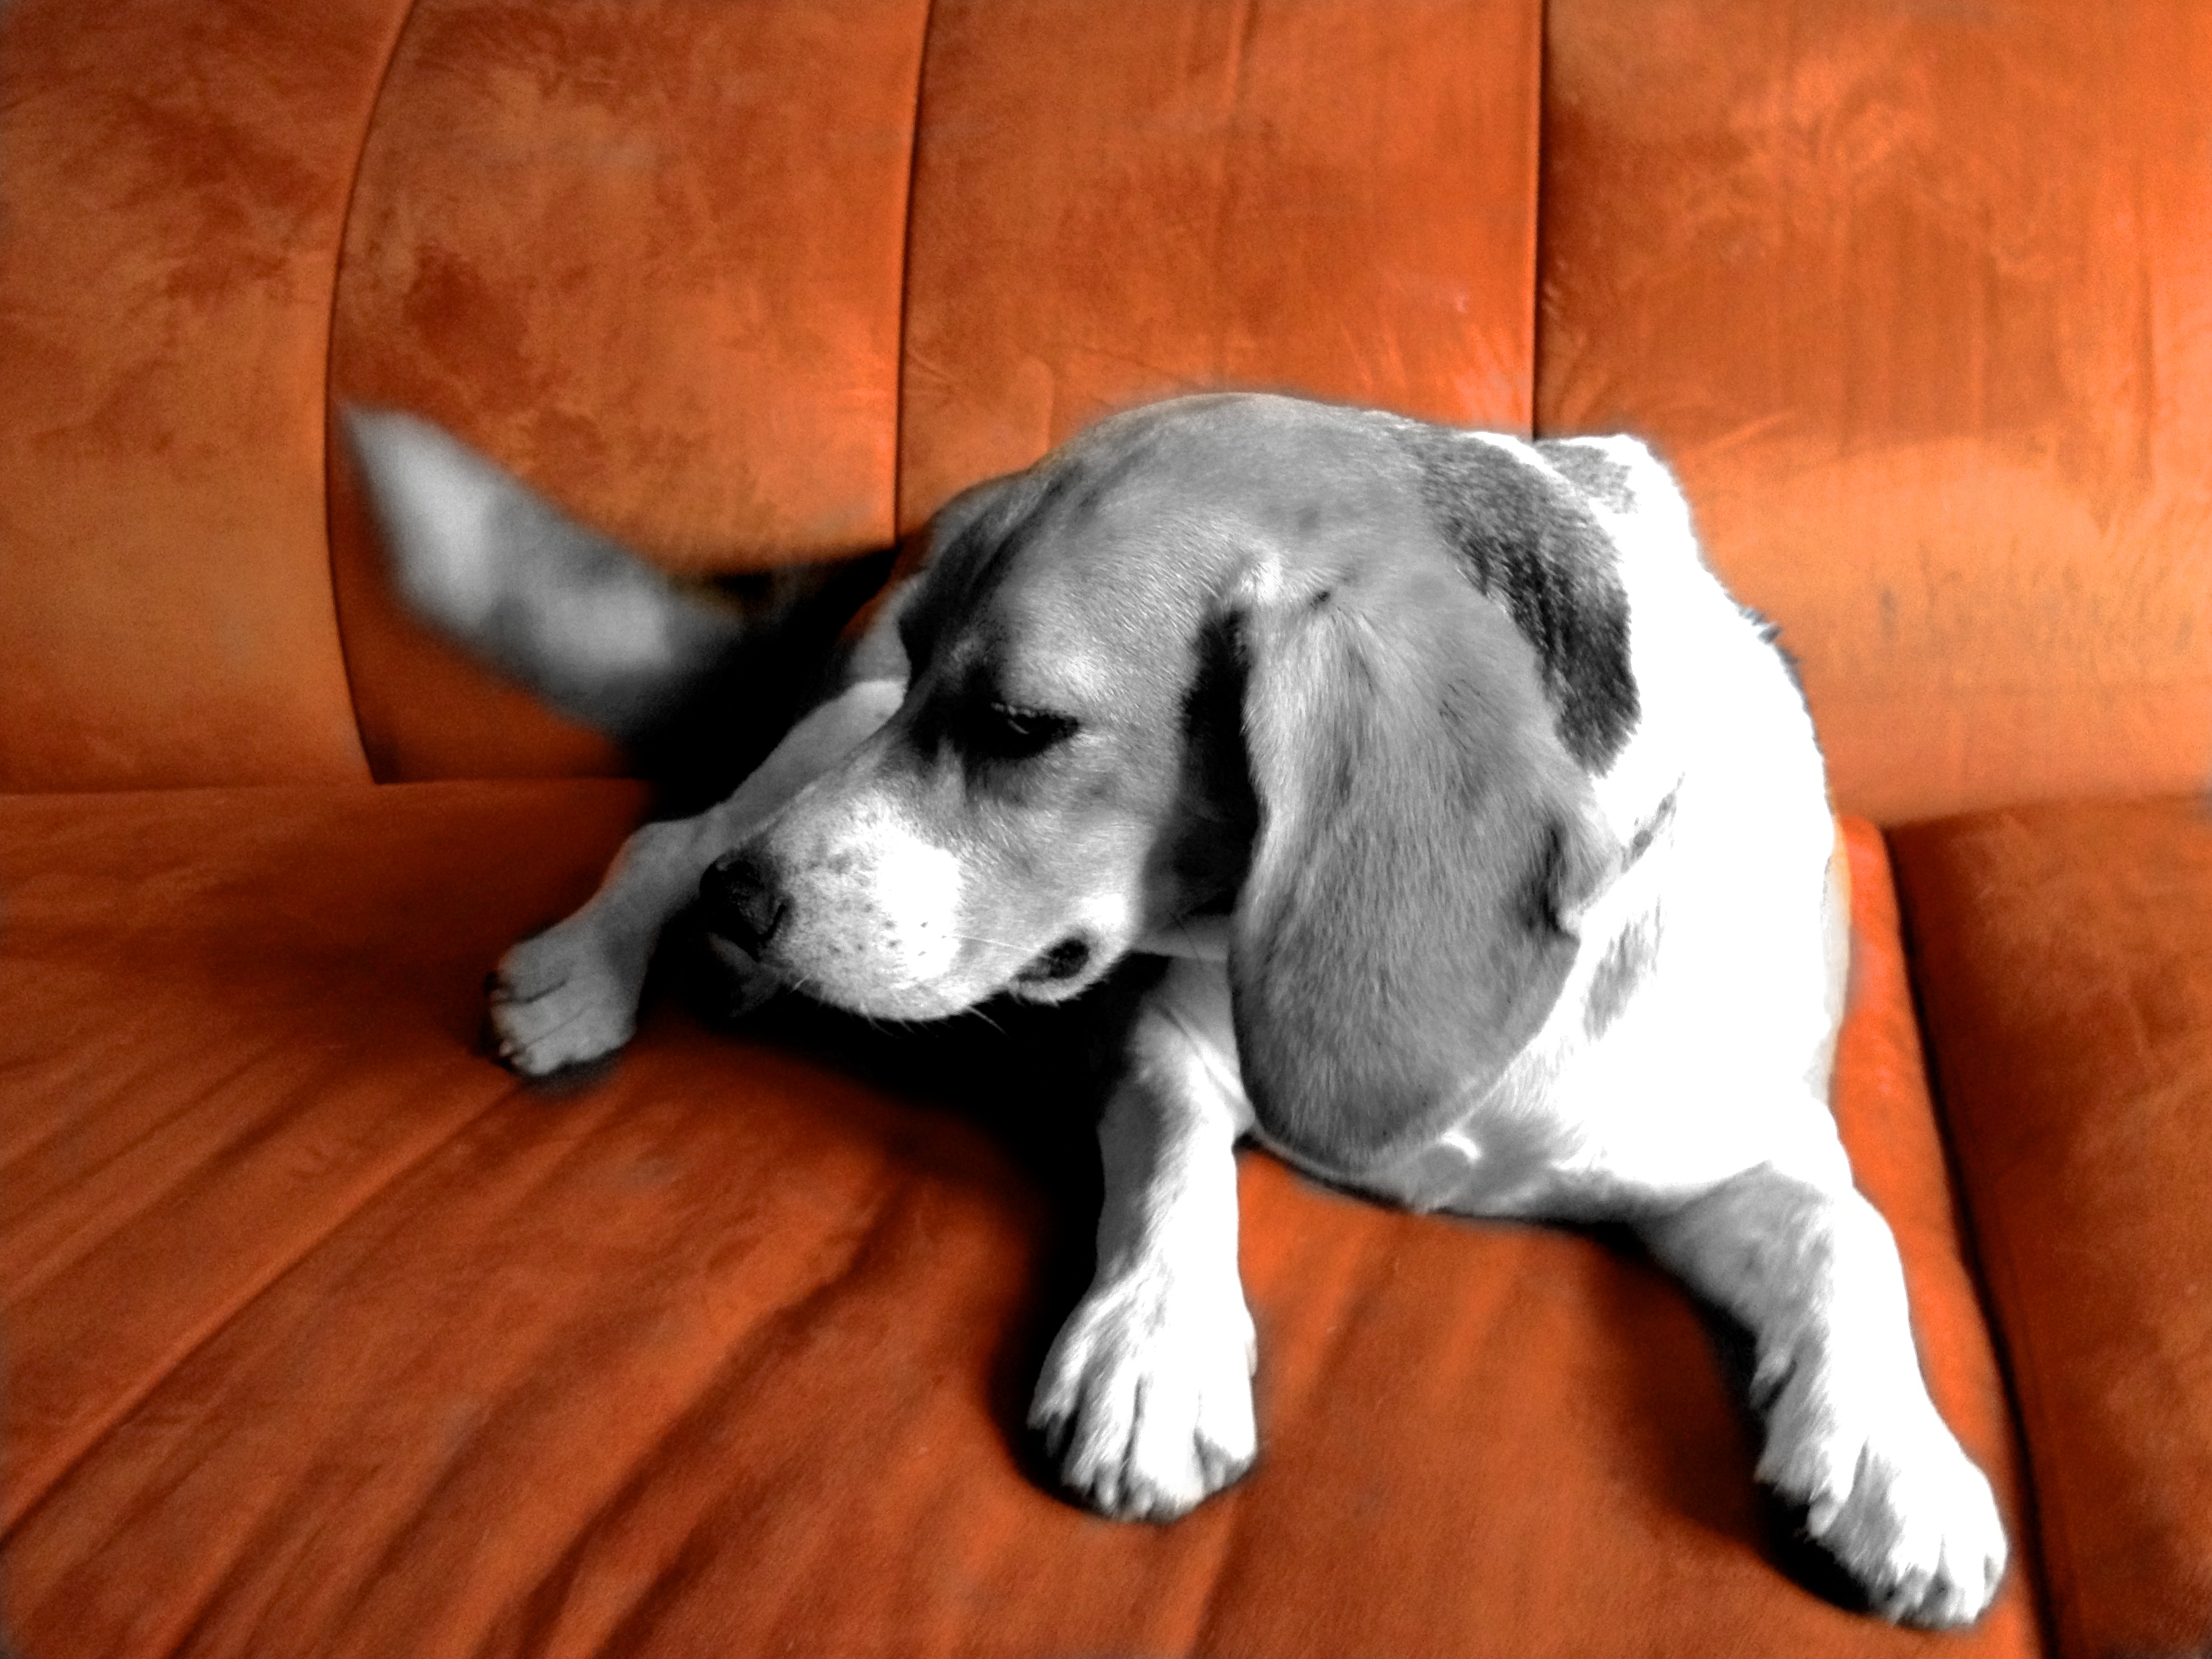
puppy, dog, mammal, hound, vertebrate, beagle, colorsplash, 2012366, dog like mammal, basset hound